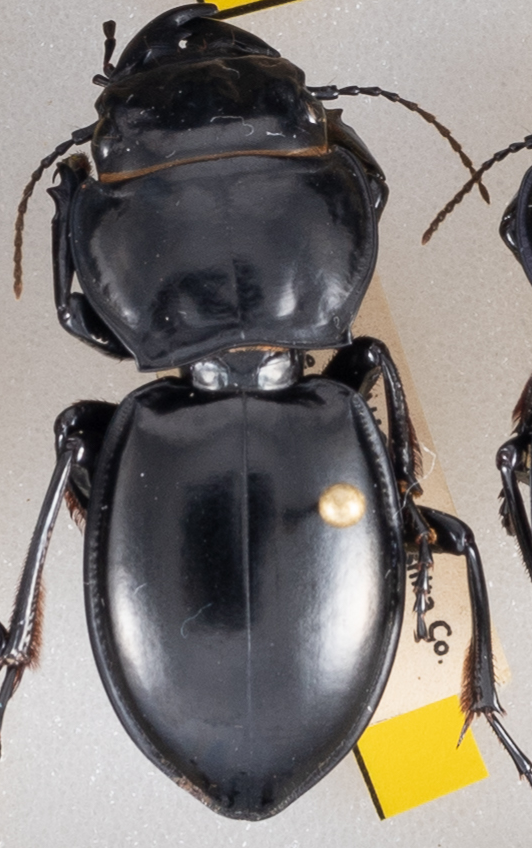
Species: Pasimachus californicus
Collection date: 2022-08-10
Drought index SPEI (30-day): -1.28
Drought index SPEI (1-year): -2.09
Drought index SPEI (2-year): -1.13